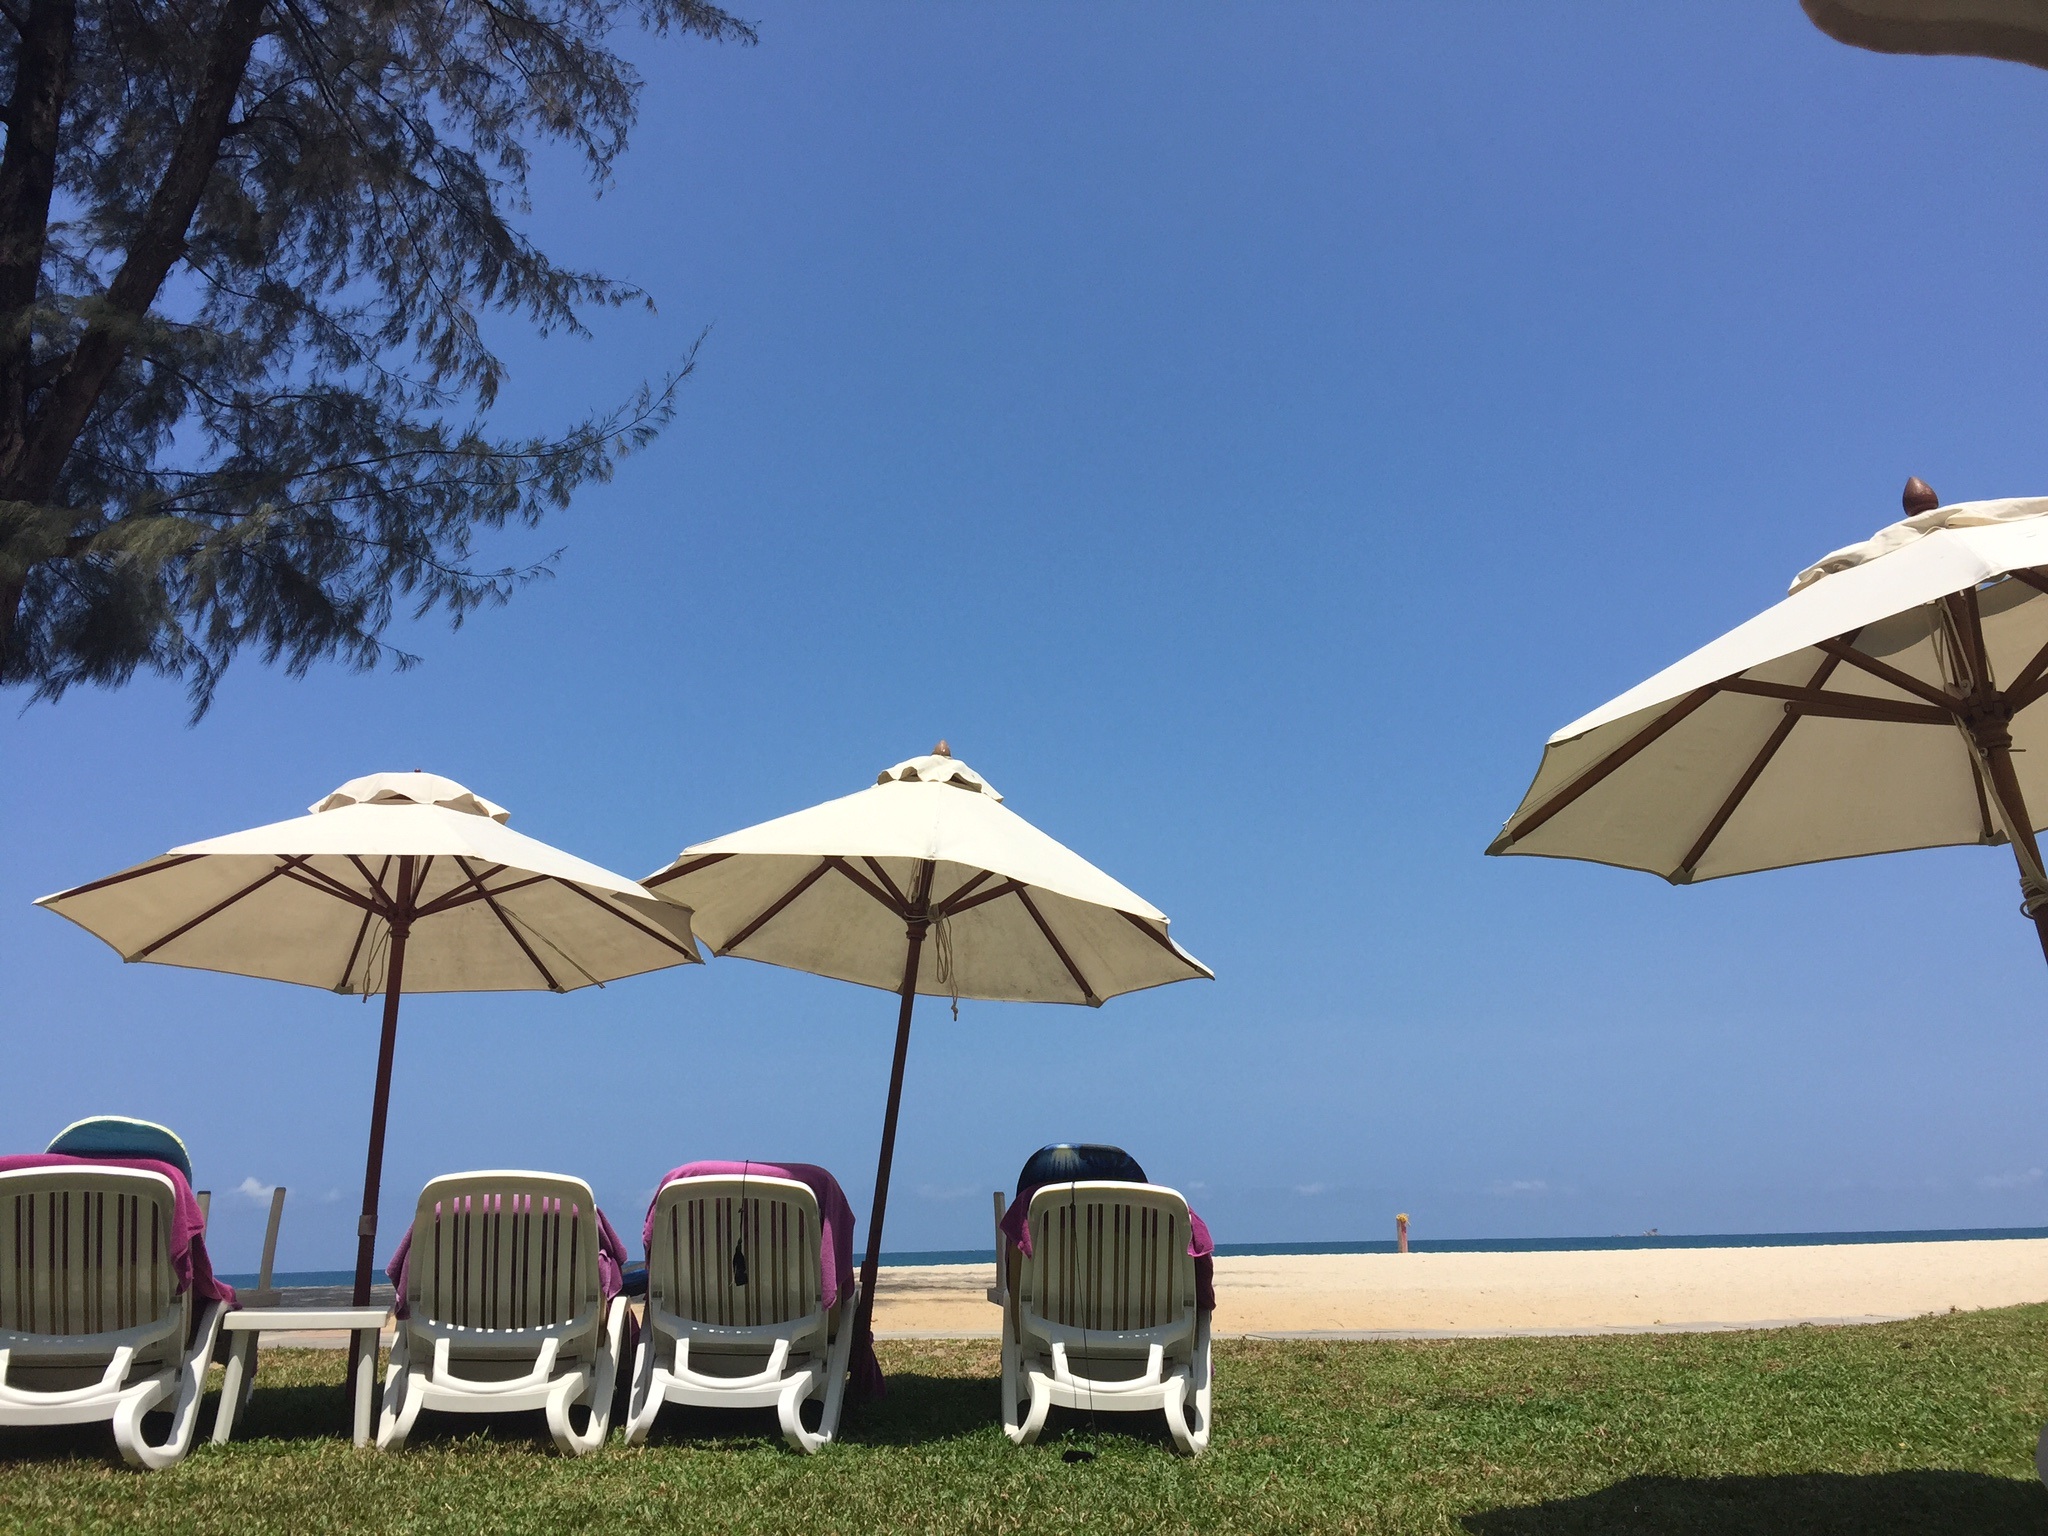
wind, umbrella, tent, atmosphere of earth, fashion accessory